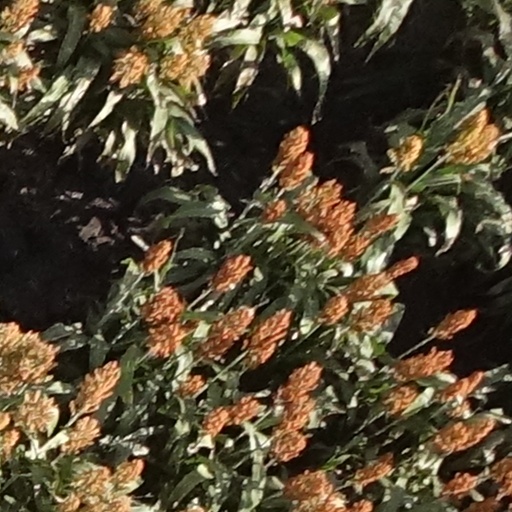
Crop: sorghum